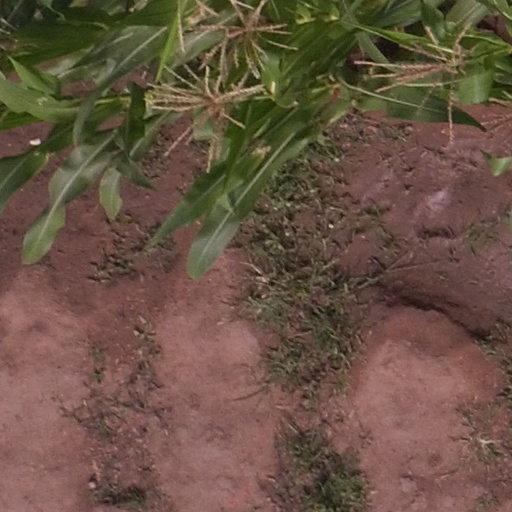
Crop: maize; corn